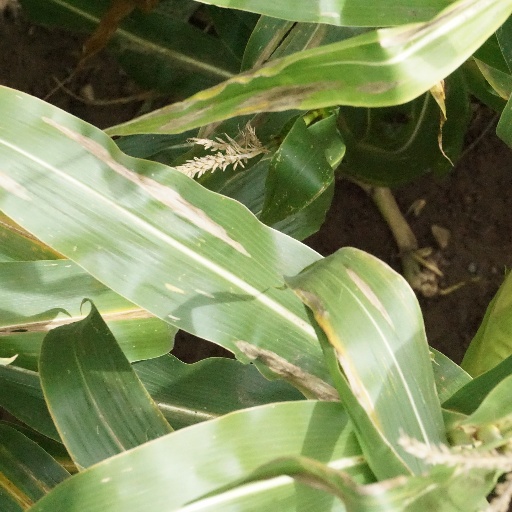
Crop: maize; corn